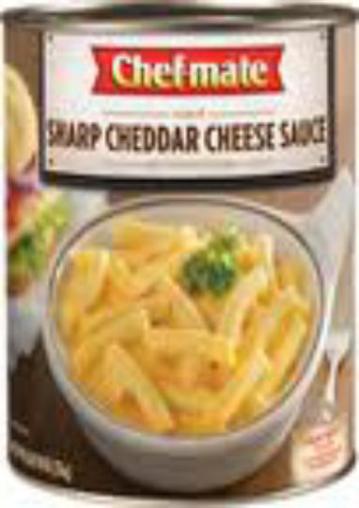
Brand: chef-mate
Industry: Food